Holstein Mansion

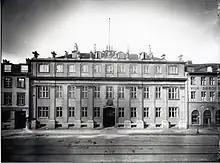
The Holstein Mansion photographed by Peter Elfelt in 1916.

A new building for the Natural History Museum was inaugurated in Krystalgade in 1871. The new museum building was designed by Christian Hansen. The building in Stormgade was sold to the insurance company "Den almindelige Brandforsikring for Landbygninger" (now Alm. Brand).